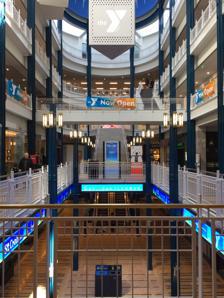
Building: Gaviidae Common
Country: United States of America
Year built: 1989
Shopping mall in Minnesota, United States Gaviidae Common The interior of Gaviidae Common I in 2018 Location Minneapolis, Minnesota , United States Coordinates 44°58′38″N 93°16′17″W / 44.97722°N 93.27139°W / 44.97722; -93.27139 Address 500–700 Nicollet Mall Opening date 1989 Developer Brookfield Asset Management Owner Common I: Nightingale Properties (first and second floors); Greater Twin Cities YMCA (fifth floor, parts of third and fourth floors); United Properties (parts of third and fourth floors); Gaviidae Commons LLC (parking garage) Common II: KBS Companies Architect César Pelli Lohan Associates No. of anchor tenants 2 Total retail floor area 443,000 square feet (41,000 m 2 ) No. of floors 5 Public transit access Metro Transit Blue Green At Nicollet Mall Gaviidae Common is a mixed-use shopping mall and office complex on Nicollet Mall in Minneapolis, Minnesota . The first phase of the mall, Gaviidae Common I, opened in 1989 and is adjoined to Gaviidae Common II by a series of skyways. Phase II opened in 1991. A joint venture designed by Argentine American architect César Pelli and Chicago -based Lohan Associates, the mall occupies 443,000-square-foot (41,000 m 2 ) of retail and office space spread across five floors. Following the closure of the mall's food court and several tenants in 2013, the top three floors of Gaviidae Common II were converted into office and recreational space for the adjoining RBC Plaza . The mall houses the state's largest barrel-vaulted ceiling and contains loon -inspired artwork designed by Deborah Sussman and Paul Prejza. Loons belong to the family Gaviidae , hence the shopping center's namesake. Gaviidae Common is anchored by Walgreens and YMCA , both of which were added to the mall's lineup of stores after an extensive renovation of the shopping center. Saks Fifth Avenue , the mall's original anchor tenant, converted into a discount store in 2005, before closing in 2015. Neiman Marcus opened along with phase II in 1991 but closed in 2013. History The first phase of Gaviidae Common opened in 1989 occupying the 5th to 7th Street blocks of Minneapolis' Nicollet Mall . It was developed by Brookfield Asset Management , which managed Gaviidae Common from its opening in 1989 until September 2013. Saks Fifth Avenue was the mall's sole anchor at the time of opening. Gaviidae Common II, containing a Neiman Marcus department store, occupied the first four floors and basement of the RBC Plaza office complex and features an underground parking garage with 700 spaces. The first two levels of Gaviidae Common (referred to as Street Level and Skyway Level) contain the majority of the mall's leasable space, with approximately 349,756-square-foot (32,000 m 2 ) of retail space. In total, the center contains 443,000-square-foot (41,000 m 2 ) of leasable space over its two blocks. The interior of Gaviidae Common I in 2007. In January 2005, Saks Fifth Avenue vacated its 84,000-square-foot (7,800 m 2 ) while retaining a 27,000-square-foot (2,500 m 2 ) section for its Saks Off Fifth clearance store. Neiman Marcus announced plans in July 2012 to close its 118,000-square-foot (11,000 m 2 ) retail space by 2013 due to "underperforming" and the location's inability to achieve "long-term operational goals" for the chain. After KBS Companies' acquisition of Gaviidae Common II in 2013, other plans were released to renovate and make improvements to both Gaviidae Common II and the neighboring RBC Plaza skyscraper. Following the vacancy left from Neiman Marcus, KBS expressed interest in turning the upper levels of the building into office tenants. The shopping mall's food court – State Fare – was located on the fourth floor of Gaviidae Common II and featured national eateries such as Burger King , McDonald's , Taco Bell , and Taco John's . State Fare was closed and converted into additional office space for RBC Plaza. Costs for the repurposing of the food court were estimated at US$4 million and construction began after the restaurant tenants closed in October 2013. Other renovations occurred in the basement level, where a fitness center and locker rooms were constructed for RBC Plaza employee usage. Nightingale Properties acquired Gaviidae Common I in 2013 for US$26.25 million. In October 2014, the company subdivided the building into six parts for resale. In December 2014, the company sold its 450-stall parking garage to Gaviidae Commons LLC, a partnership associated with InterPark from Chicago . Saks Off Fifth closed on January 17, 2015, and relocated across the street to Minneapolis City Center . Shortly after its closure, Walgreens began developing parts of the first and second floors where Saks Off Fifth Avenue once stood. In June 2016, the YMCA purchased three floors of Gaviidae Common I for US$9.9 million, and resold a 50,000-square-foot (4,600 m 2 ) section on the third and fourth floors to United Properties , part of the space previously occupied by Saks. YMCA spent over US$30 million in developing space at Gaviidae Common, before opening its doors to the public on March 6, 2018. The fitness center held a grand opening event which included a ribbon-cutting ceremony attended by Minneapolis' mayor Jacob Frey . In addition to serving as the new home for the Douglass Dayton YMCA, it includes office space for 400 employees and the local YMCA headquarters. Design and layout Two skyways connect Gaviidae Common II ( left ) to Gaviidae Common I ( right ). Gaviidae Common I was designed by Argentine American architect César Pelli in 1989. It serves as Pelli's second of three buildings in Minneapolis, preceded by Wells Fargo Center in 1988 and succeeded by the Minneapolis Central Library in 2006. It encompasses five floors and approximately two-and-a-half levels of underground parking underneath the street level. The retail section surrounds an atrium supported by a "grid of [...] dark blue" pillars. The exterior of Gaviidae Common I uses "fixtures [...] of bronze and dark green metal [and] clear glass bay windows". Other materials commonly found throughout the shopping mall include "Italian marbles, glass block and gold accents". The center atrium, featuring a "celestial design [that] is a graphic representation of Minnesota's Northern sky" is currently the "largest barrel-vaulted ceiling in the state"; additionally, a 600 lb (270 kg) sculpture of a loon , designed by artists Deborah Sussman and Paul Prejza, is hung in the atrium. Loons belong to the family Gaviidae , hence the shopping center's namesake. The mall's northern block, Gaviidae Common II, was designed by Chicago-based Lohan Associates and was completed in 1991, atop where Minneapolis' JCPenney department store formerly stood. In contrast to Gaviidae Common I, the northern block features red-accented columns and railings and once housed the world's only "upward-flowing waterfall". The two skyways adjoining both Gaviidae Common buildings contains Minneapolis' "first fourth-floor skyway". Four other skyways connect Gaviidae Common to 33 South Sixth , 50 South Sixth , IDS Center , and Wells Fargo Center. The skyway adjoining Gaviidae Common I to 33 South Sixth was designed in collaboration between Pelli and Iranian American architect Siah Armajani . References